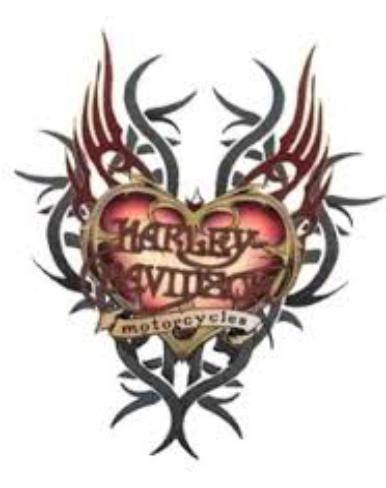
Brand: Harley-Davidson
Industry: Leisure